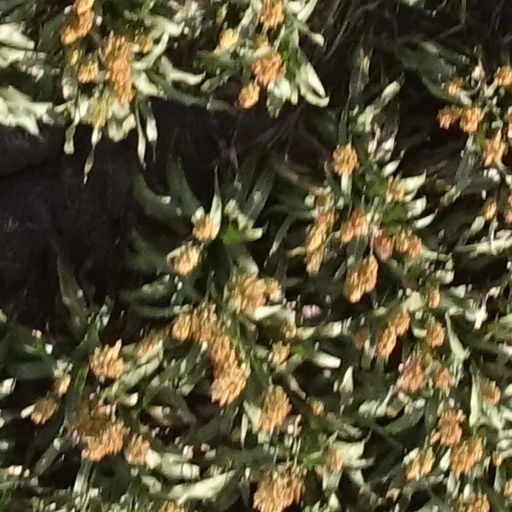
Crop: sorghum